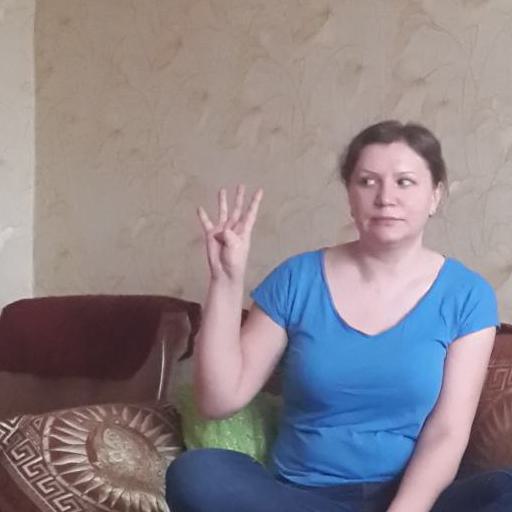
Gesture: four